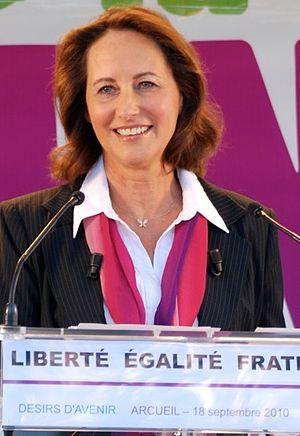
Ségolène Royal lors de la 3ème édition de la fête de la Fraternité à Arcueil, le samedi 18 septembre 2010.
Les élections régionales ont eu lieu les 14 et 21 mars 2010.
La primaire citoyenne de 2011 fait référence à l'élection primaire organisée par le Parti socialiste et le Parti radical de gauche afin de désigner leur candidat commun à l'élection présidentielle de 2012. Le scrutin de désignation du candidat a lieu le 9 octobre 2011, suivi d'un second tour le 16 octobre suivant. Contrairement aux deux primaires précédentes de 1995 et 2006, elle est ouverte à tous les citoyens inscrits sur les listes électorales qui se reconnaissent « dans les valeurs de la gauche et de la République », et non aux seuls militants des partis concernés.